John Lockley

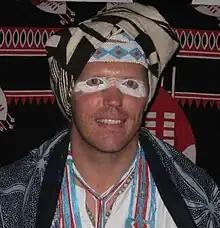

John Keith Kelly Lockley (born 1971) is a white South African who is initiated as an "igqirha", a traditional healer or "sangoma" of the Xhosa people.